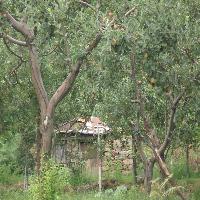
Weather: cloudy or overcast